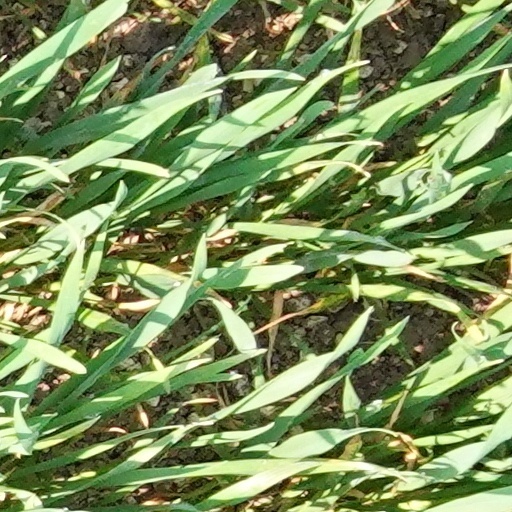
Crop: wheat